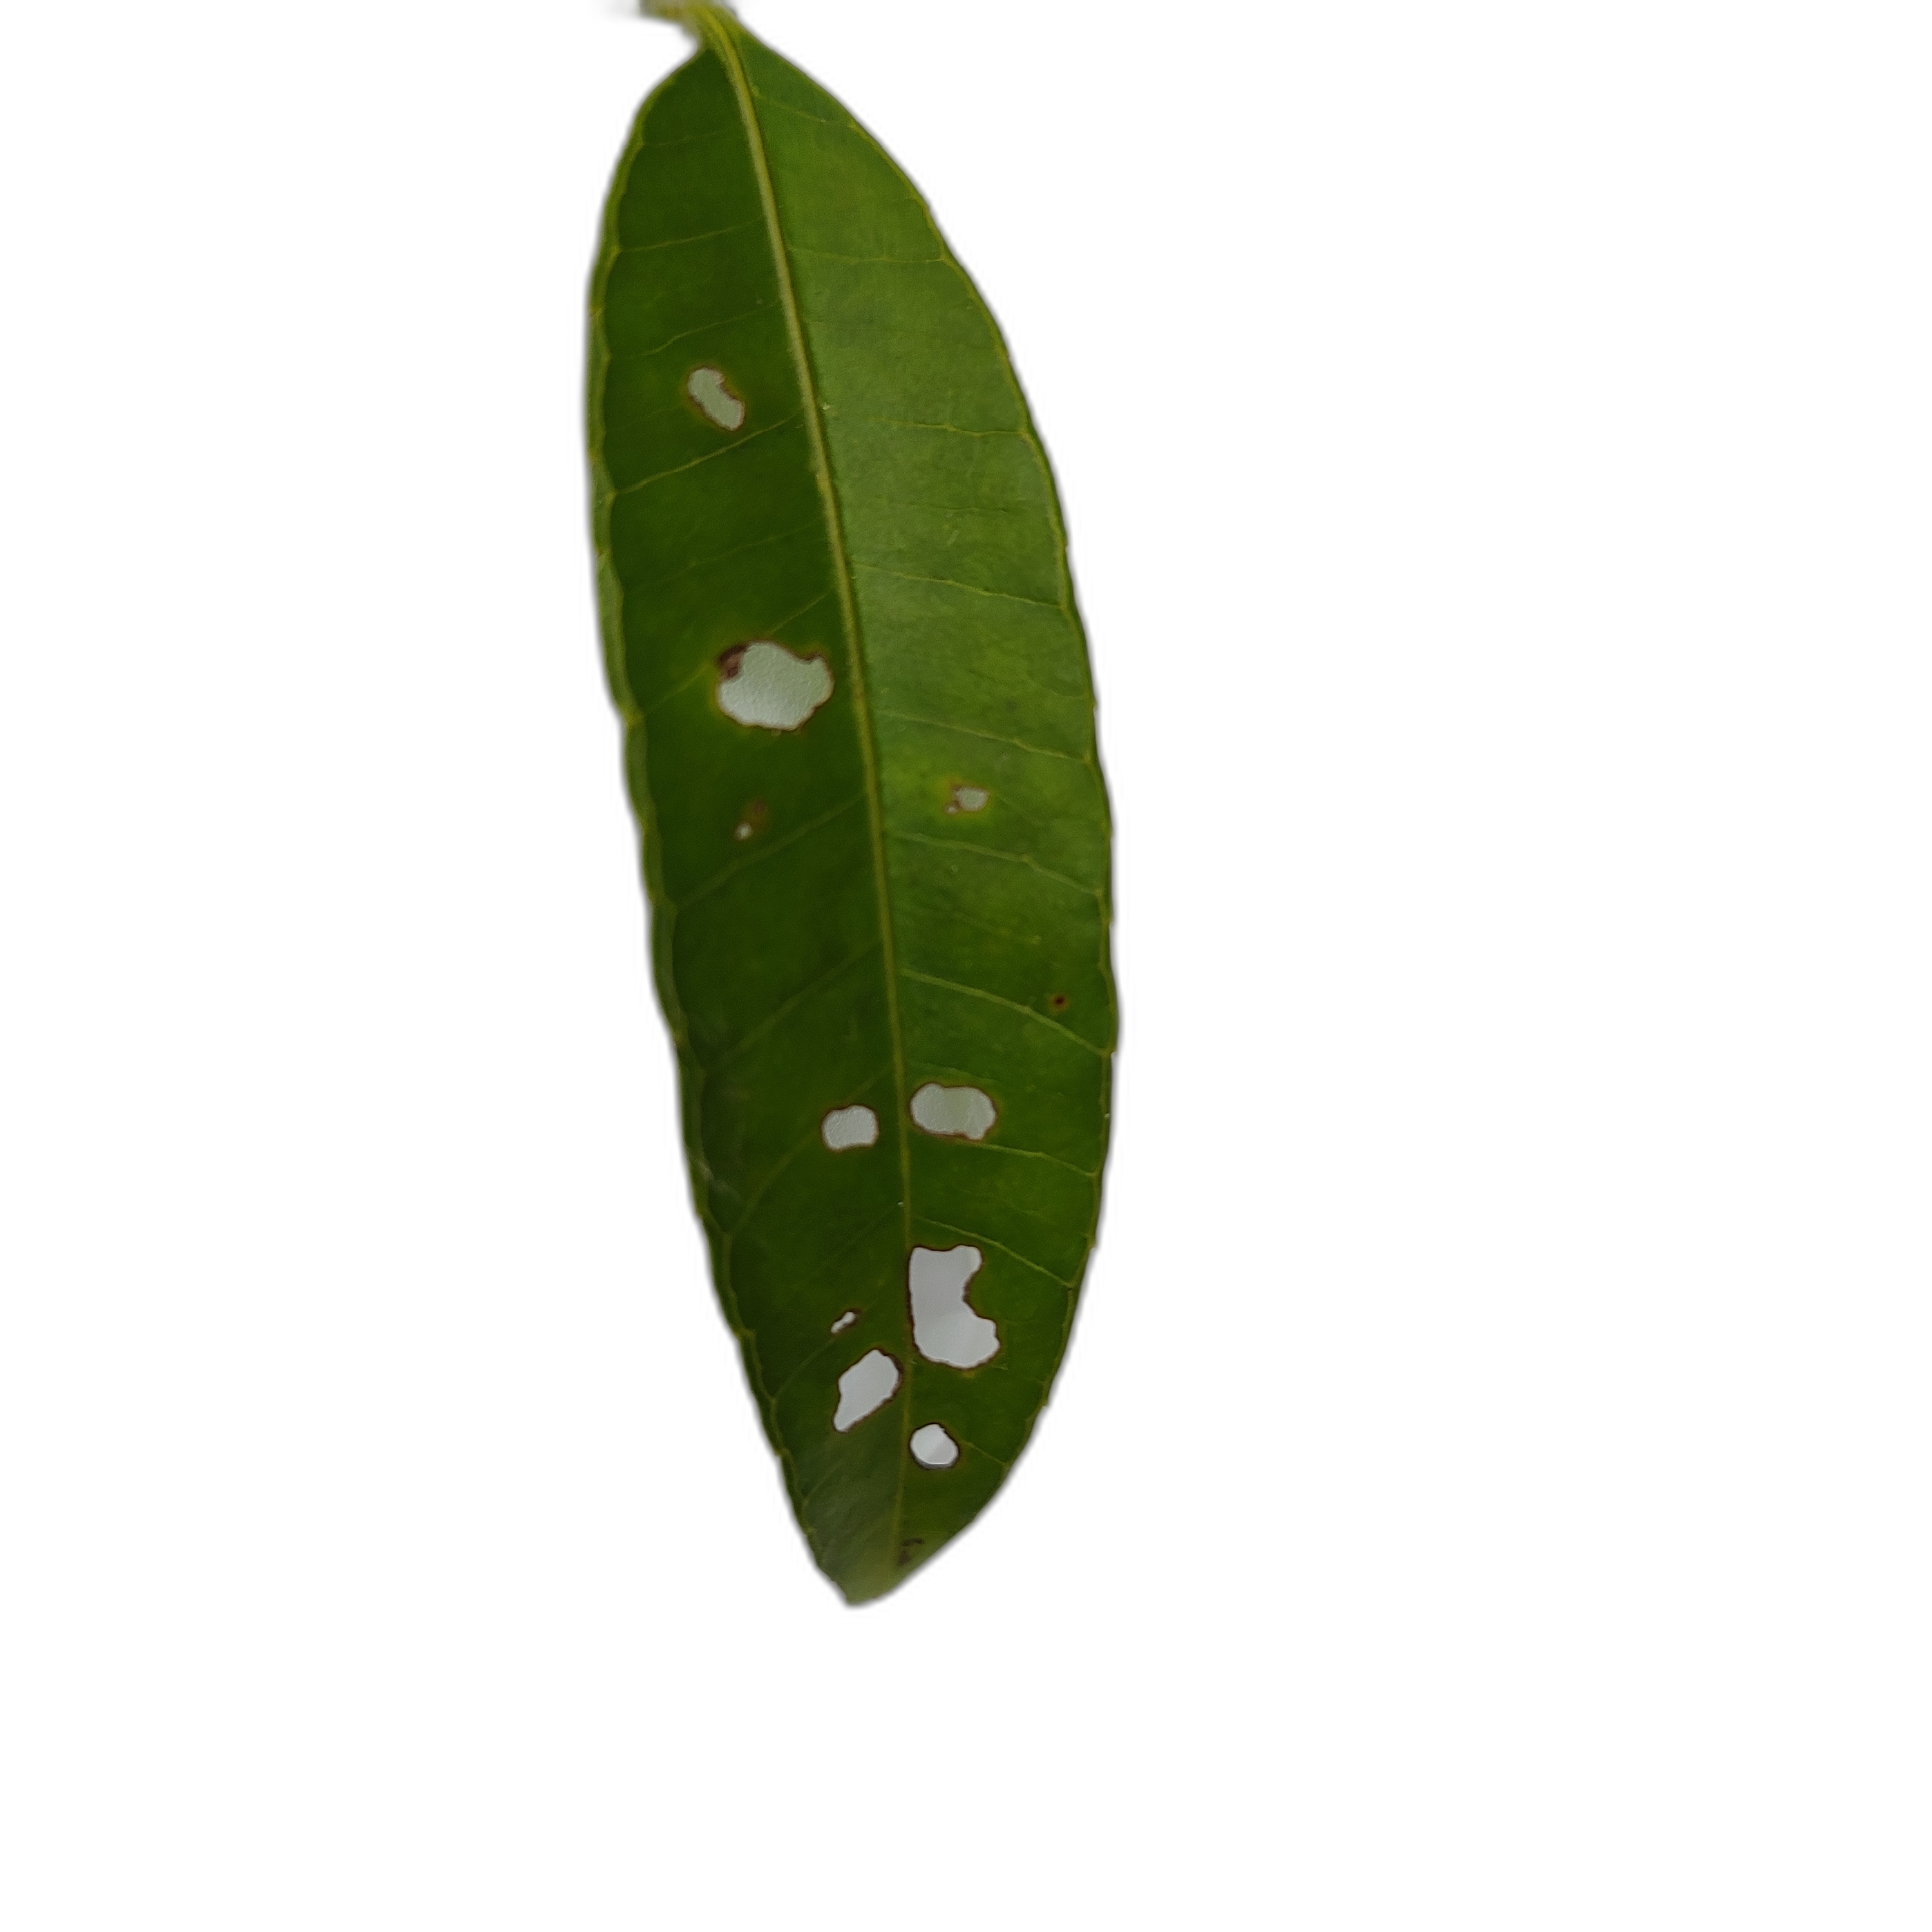
Label: not_healthy